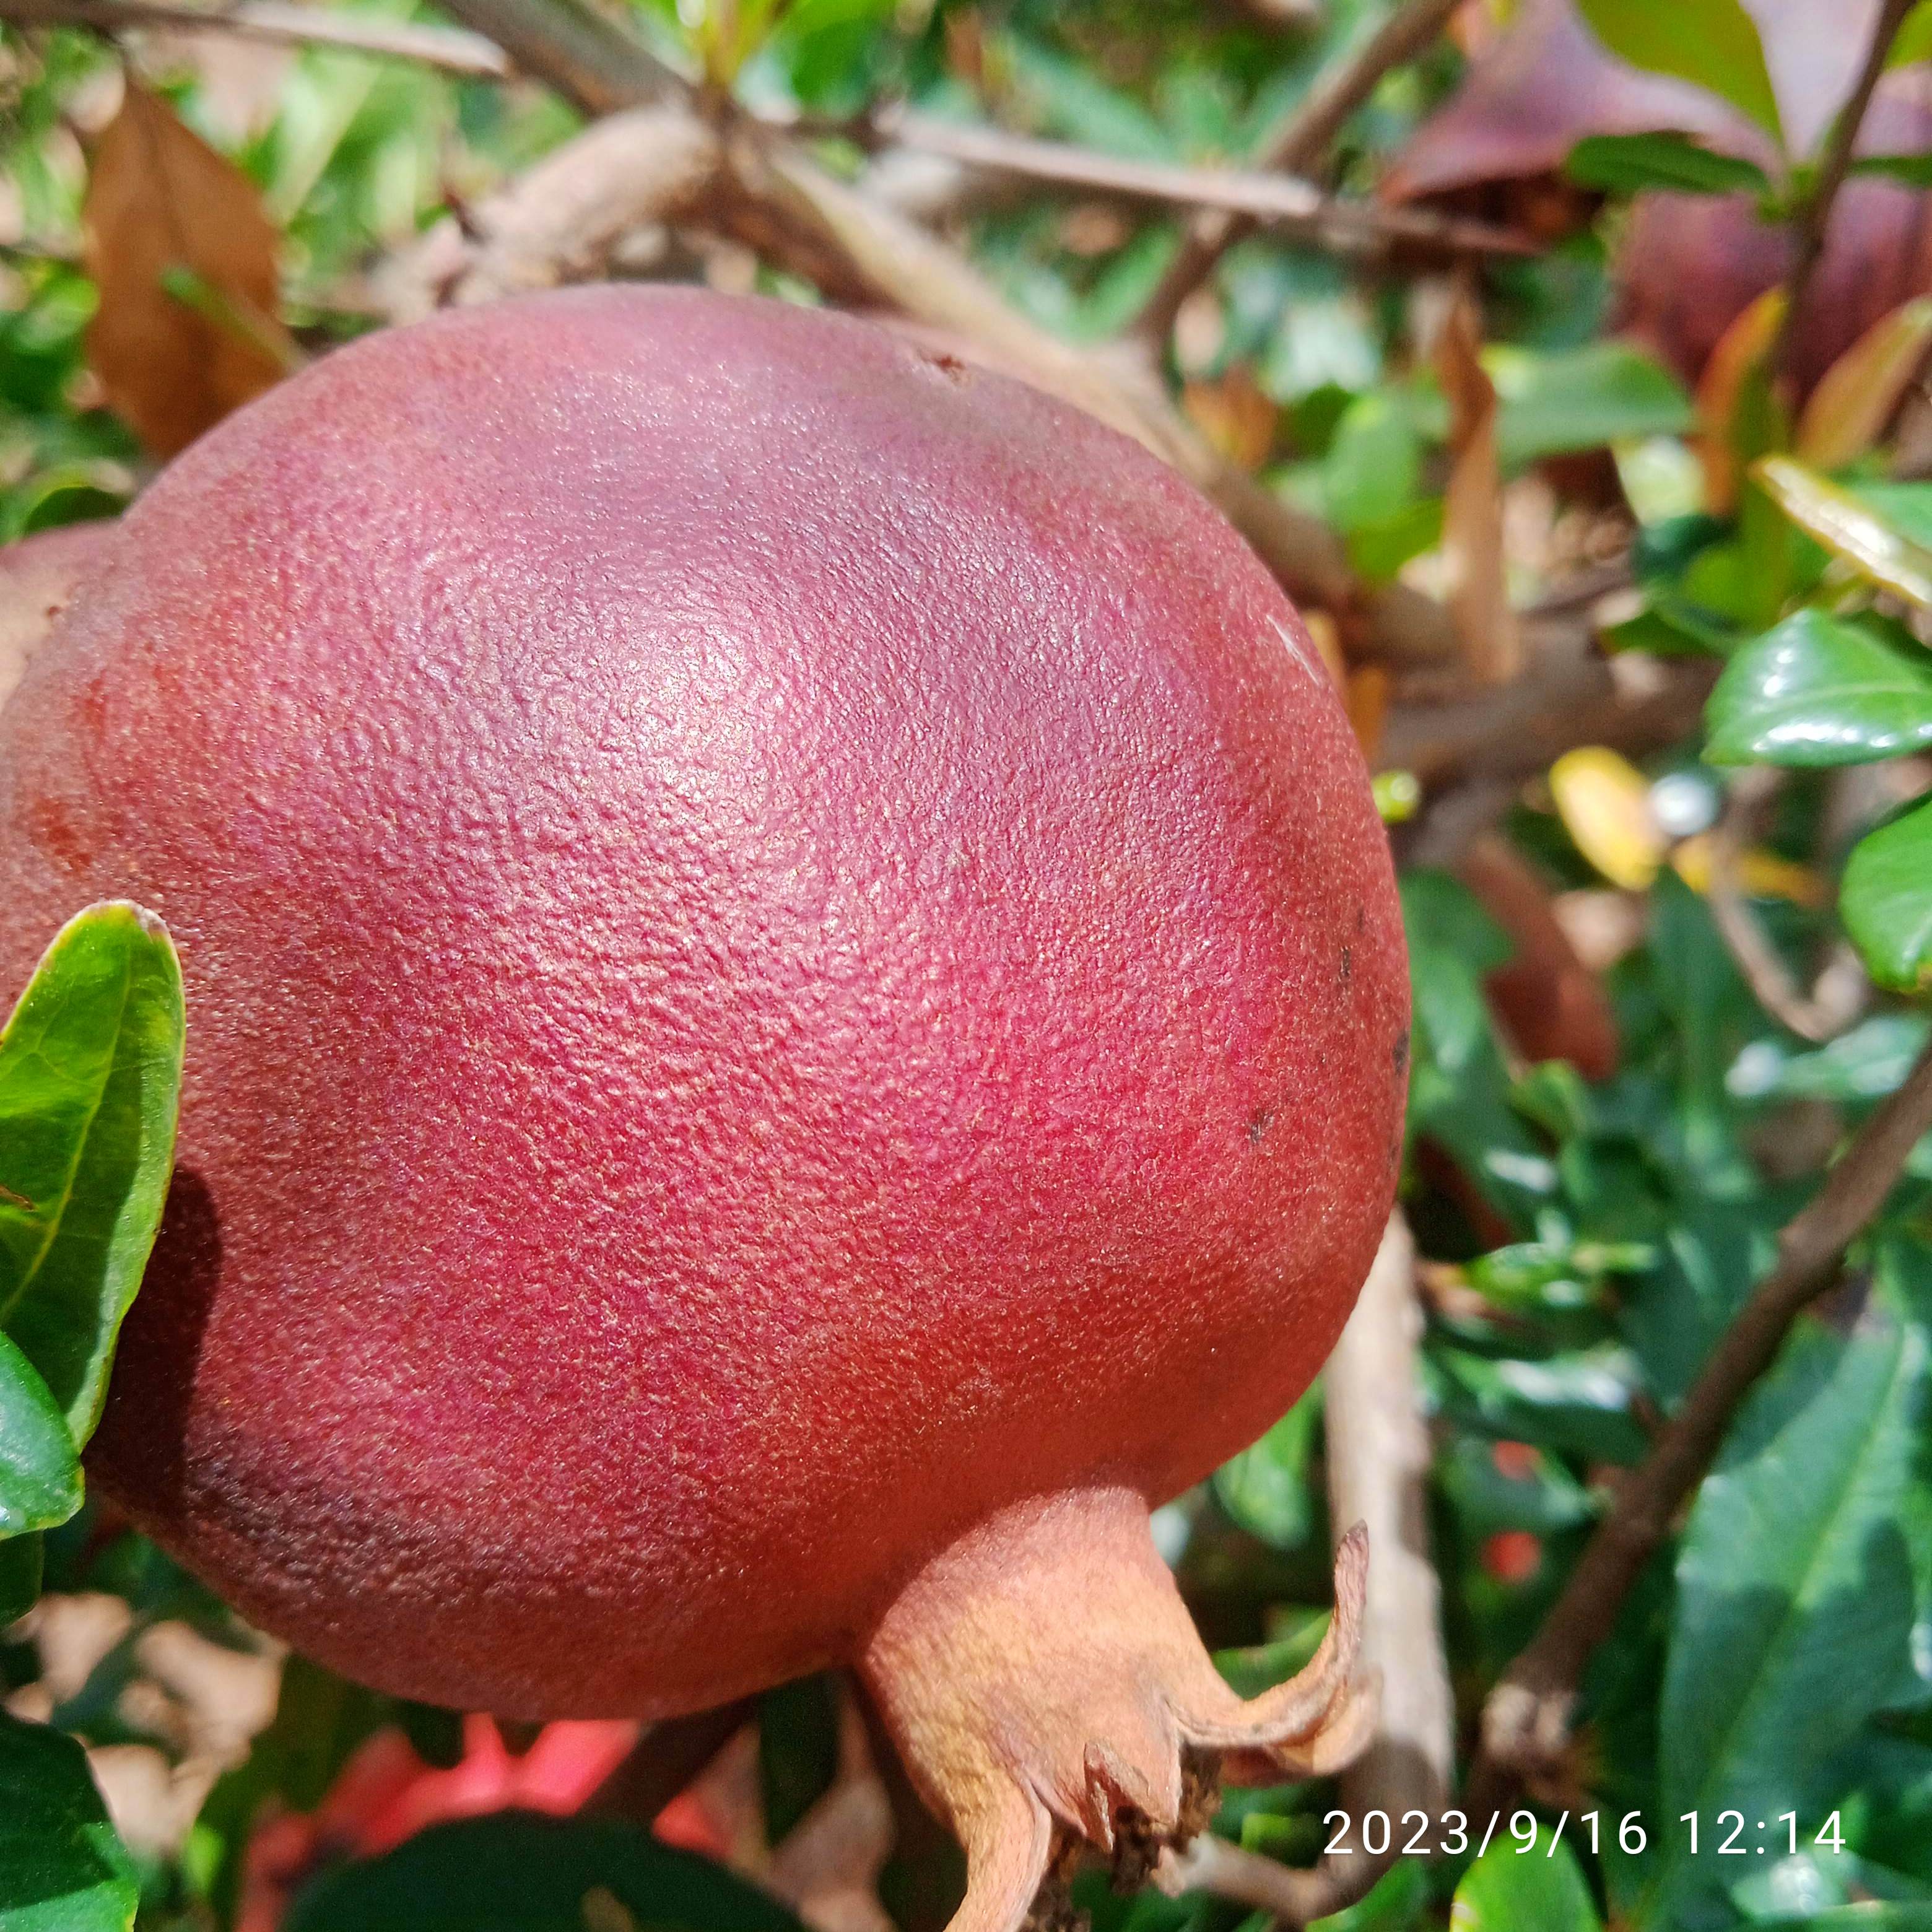
Label: Alternaria